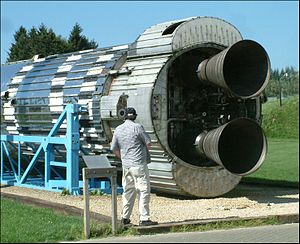
ELDO
Rolls-RoyceRZ-12
ELDO er en forkortelse for European Launcher Development Organisation. ELDO blev oprettet den 29. marts 1962 men den formelle aftale var først på plads i 1964. Der var seks europæiske medlemslande: Belgien, Frankrig, Holland, Italien, Storbritannien og Vesttyskland samt Australien.